Karl Henry

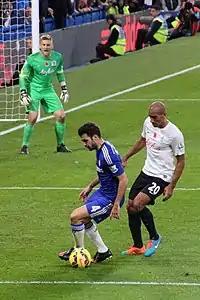
Henry "(wearing white)" playing for Queens Park Rangers in the West London derby against Chelsea, 2014

Henry signed for Championship side Queens Park Rangers on 23 July 2013 for an undisclosed fee. He scored his first goal for the club against future employers Bolton Wanderers on 28 January 2014.